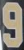
Number: 9